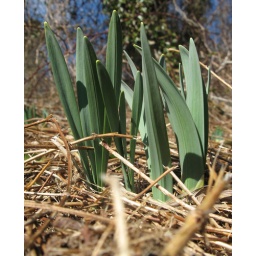
Most of the flowers and plant life diminished over time at Sylvan. However, the daffodils still grow seasonally.